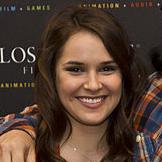
Age: 20